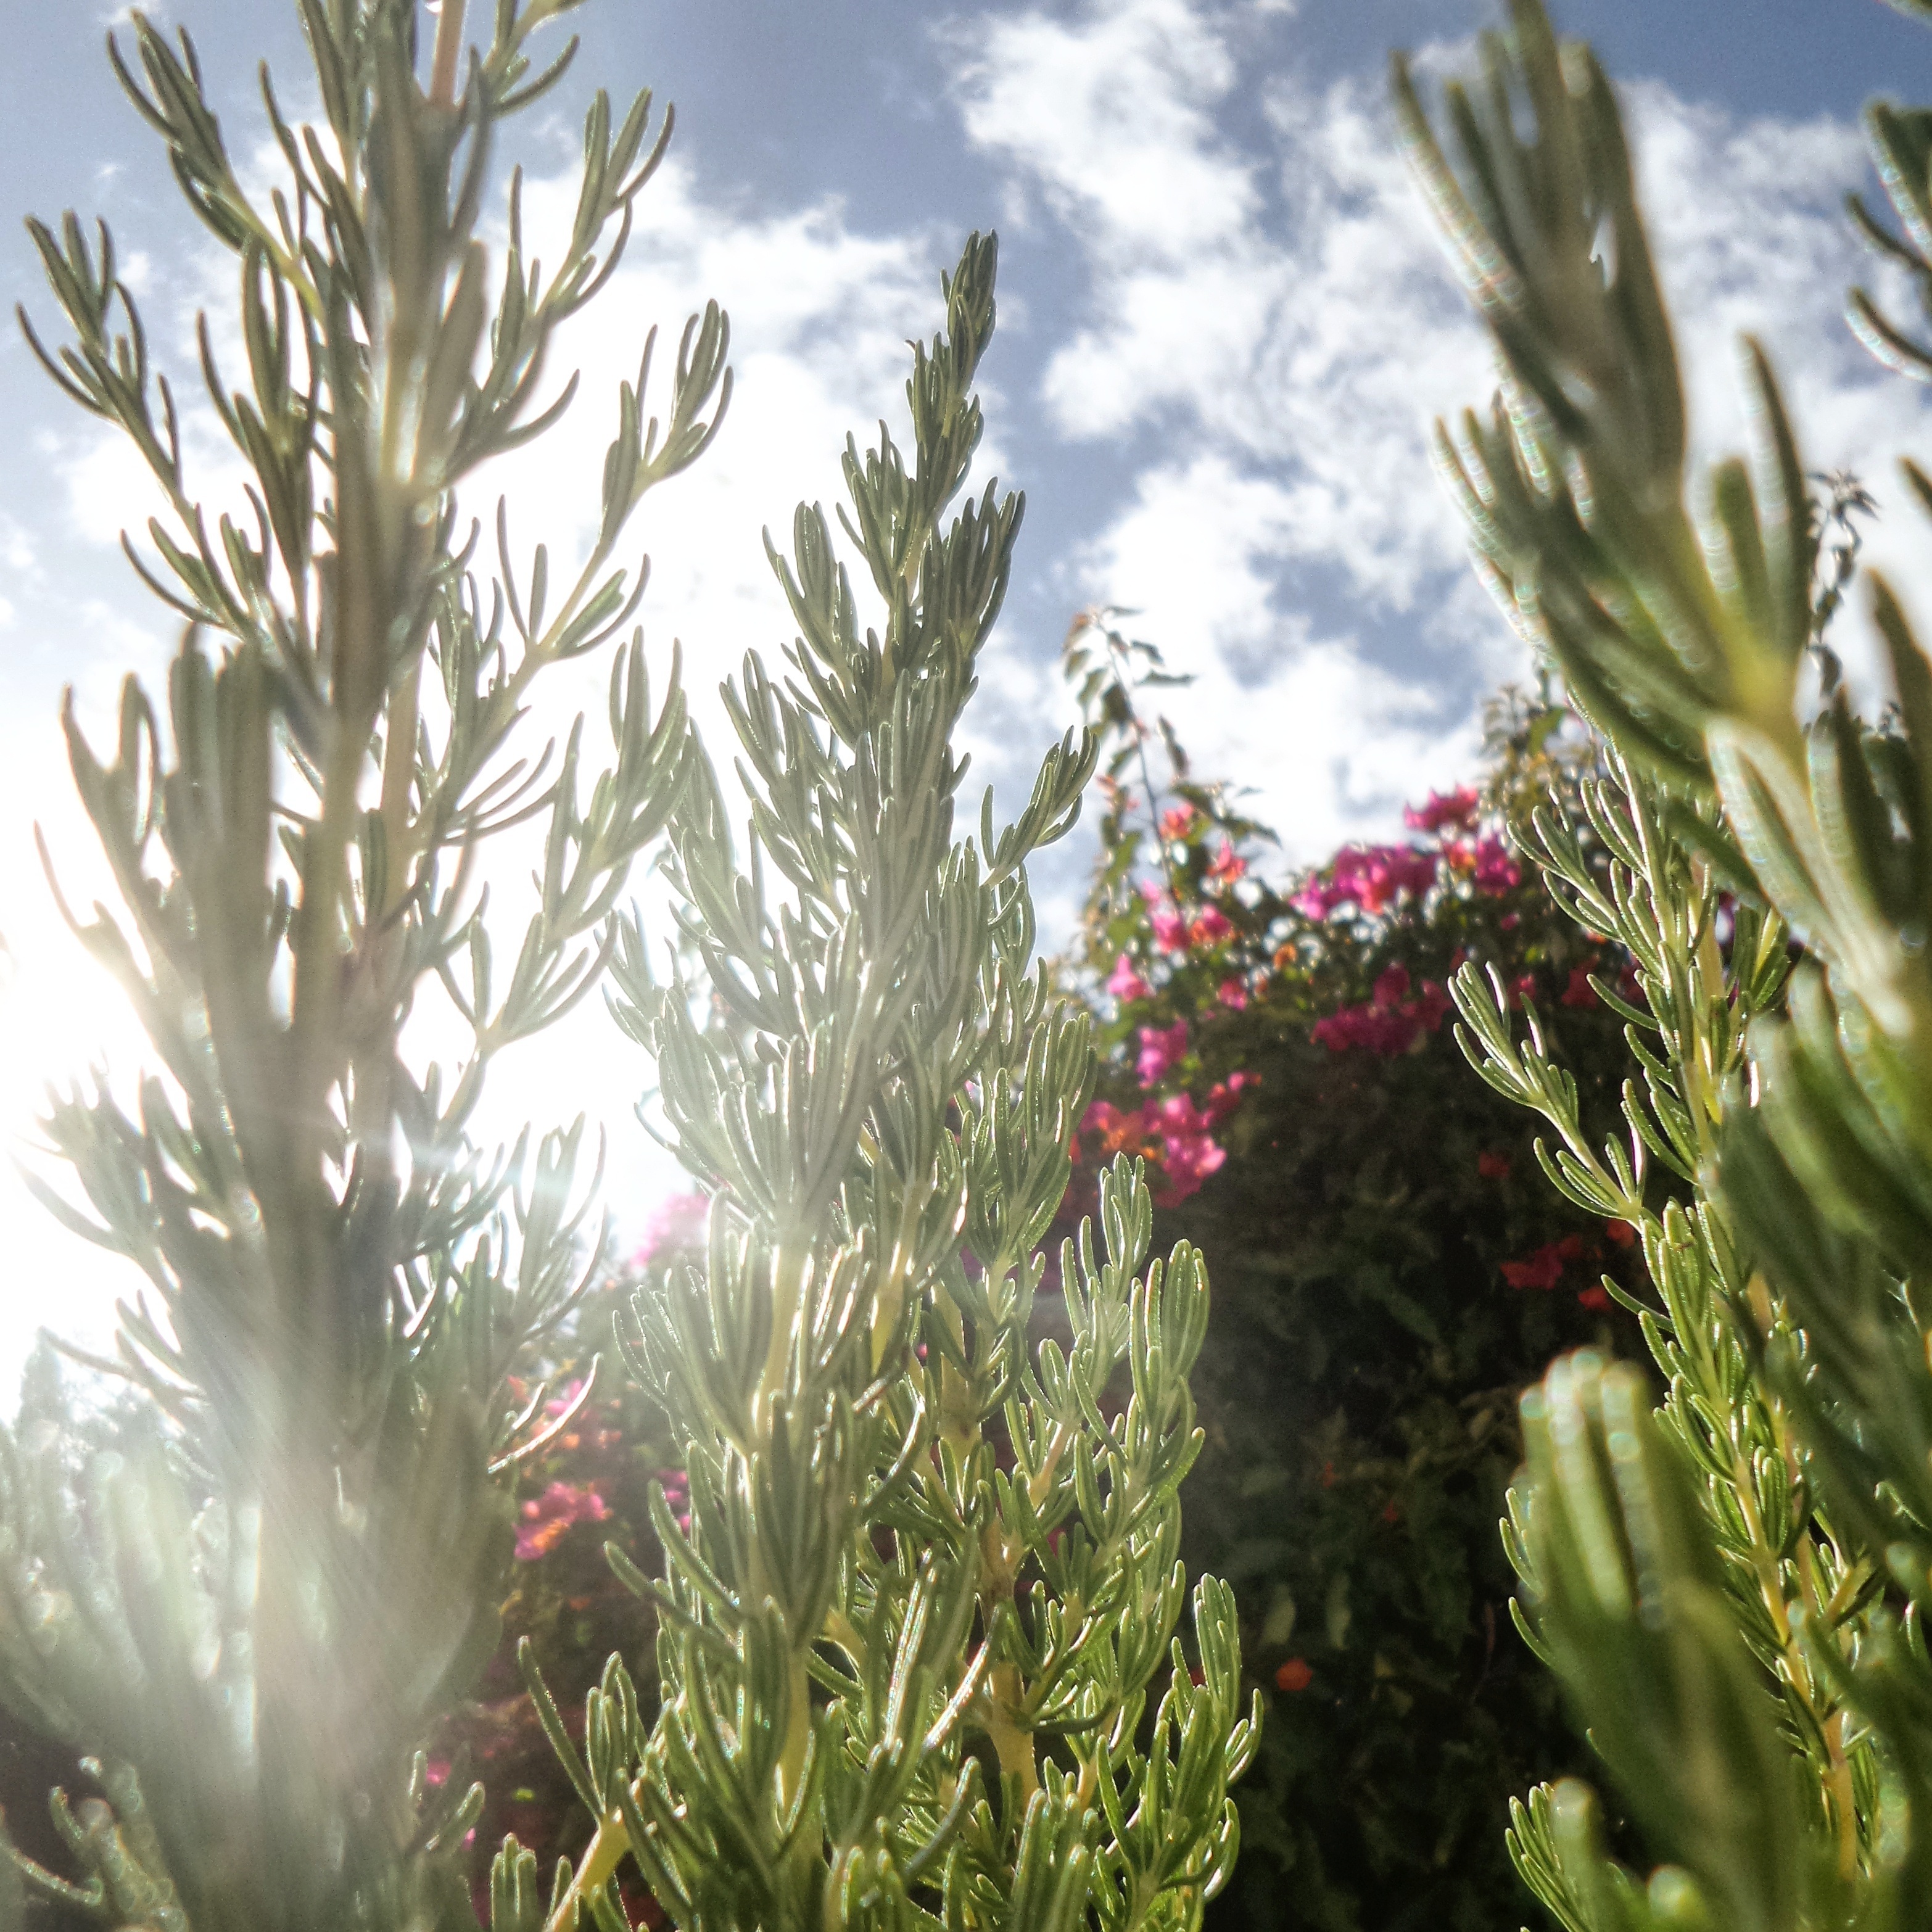
nature, grass, blossom, plant, sunlight, leaf, flower, bush, food, green, mediterranean, spice, cooking, herb, natural, botany, garden, healthy, flora, wildflower, shrub, herbs, organic, rosemary, herbal, flowering plant, grass family, land plant